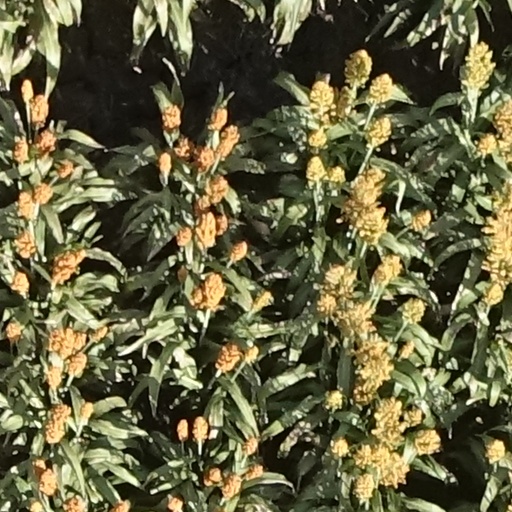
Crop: sorghum